Brad Crouch

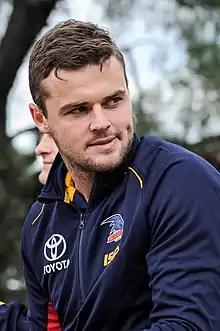
Crouch at the 2017 AFL Grand Final parade

Crouch suffered a hamstring injury in 2017 that ruled him out of the entire pre-season and put him in doubt for round 1 of the regular season. He played in the SANFL for the first few rounds of the season due to concerns that he would struggle in the AFL after missing a large amount of the pre-season. His SANFL form, 40 and 31 disposals in back to back games, warranted his return to the AFL side in Round 5 against the Gold Coast Suns, where he amassed 22 disposals to half time and 33 for the match in a 67-point win. His form continued to improve, as did his brother's. In the Crows' Round 18 match against , Crouch fractured his cheekbone in the third quarter, but fought through the pain and played out the rest of the match. He had to have surgery and missed out on the next game. In the final round of the home and away season in the last AFL game ever played at Subiaco Oval, Crouch and his brother needed a combined 60 disposals to break a record for the most disposals in an AFL season by brothers, previously held by Kane Cornes and Chad Cornes from cross-town rivals . By half-time, they already had 50 disposals between them. They passed the Cornes brothers late in the third quarter and had a total of 87 disposals by the end of the match, making the new record 1,202 disposals. He finished the season playing in the 2017 AFL Grand Final against , which the Crows lost by 48 points.